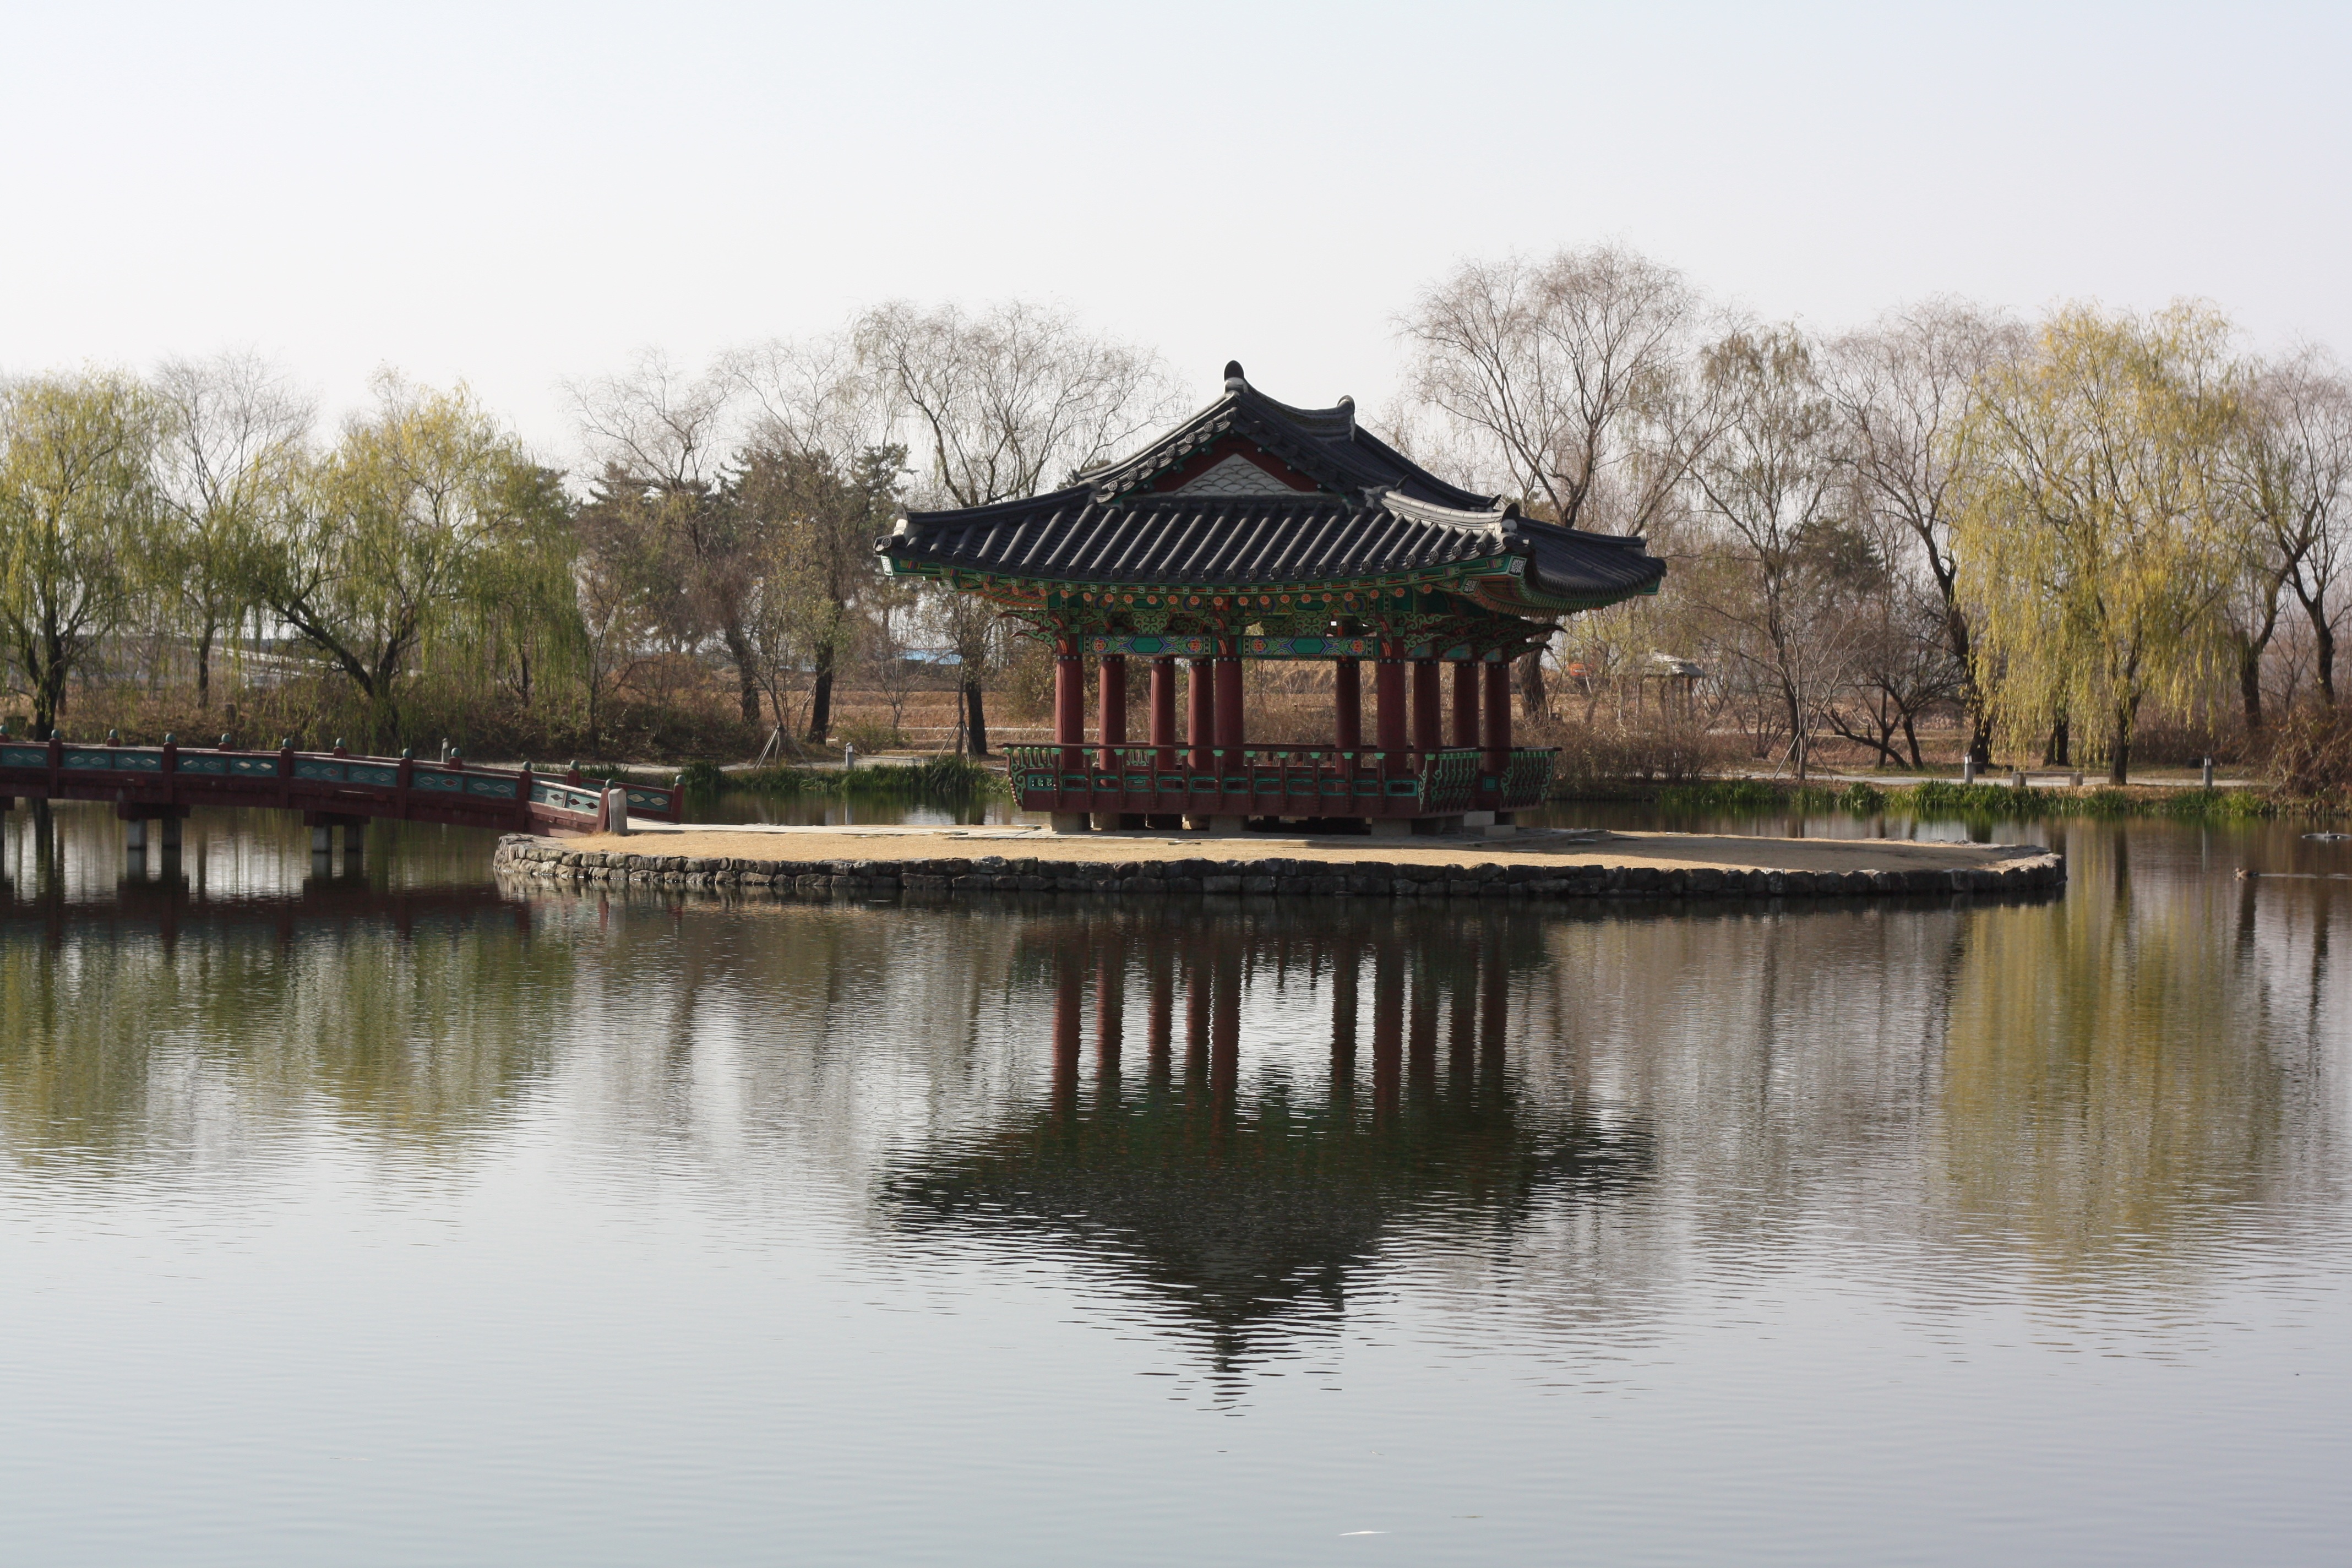
tree, water, nature, wood, lake, building, river, pond, reflection, park, belvedere, republic of korea